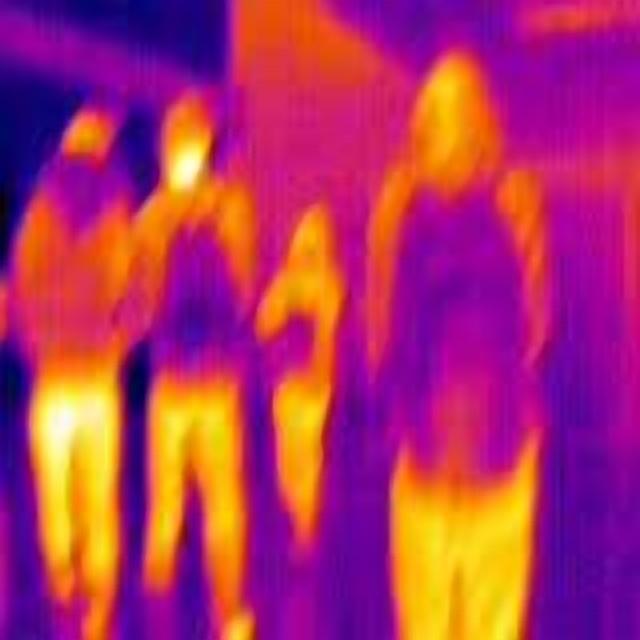
Detected objects:
label: person
label: person
label: person
label: person